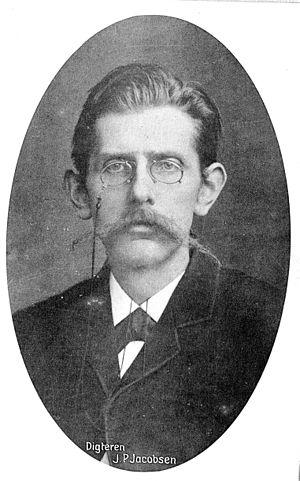
La littérature danoise est la littérature écrite en langue danoise ou au Danemark.
Le Canon de la culture danoise consiste en 108 œuvres d'exception censées représenter le cœur de la culture danoise, et réparties en huit catégories : architecture, arts plastiques, design, cinématographie, littérature, musique, spectacle vivant, et culture enfantine. Sur l'initiative du Ministre de la Culture Brian Mikkelsen en 2004, il fut mis au point par une série de comités sous les auspices du ministère de la Culture entre 2006 et 2007 comme "une collection et présentation des plus grands et plus importantes pièces de l'héritage culturel du Danemark". Chaque catégorie contient douze œuvres.
Jens Peter Jacobsen ou J. P. Jacobsen est un écrivain, poète et botaniste danois.